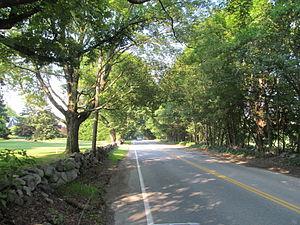
L'ancien sentier Connecticut était un sentier amérindien qui reliait la rivière Charles et la vallée du fleuve Connecticut, habitée entre autres par les Nipmucs.